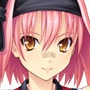
Portrait style: Anime Portrait